Interstate 390

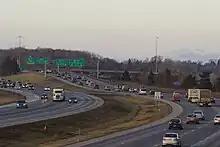
I-390 northbound near its interchange with I-590

Shortly after entering Brighton, I-390 crosses over the Erie Canal and meets the southern terminus of I-590 at a large semi-directional T interchange located adjacent to the canal and South Clinton Avenue. The latter of the two passes through the eastern half of the junction, crossing over I-590 but passing under the ramps connecting I-590 south to I-390 south and I-390 north to I-590 north. Past the exit, I-390 turns to the west, joining the Rochester Outer Loop and crossing back over the canal ahead of an interchange with NY 15 and NY 15A. After passing under NY 15, the freeway begins to run along the southern edge of the Erie Canal, here delimiting the southern city limits of Rochester. The canal and I-390 run side by side for just over to the Genesee River, where I-390 veers slightly to the west as it meets NY 383 at a partial cloverleaf interchange.